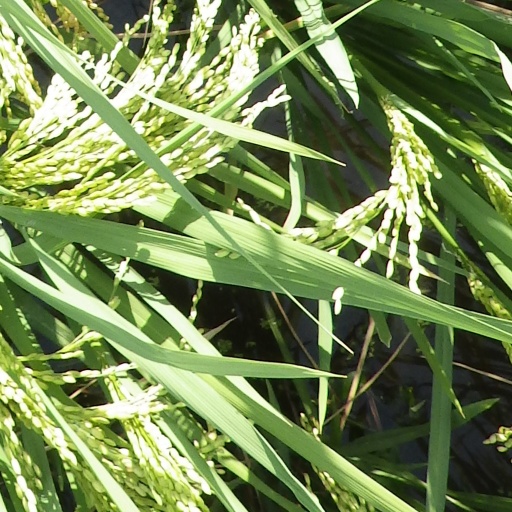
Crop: rice